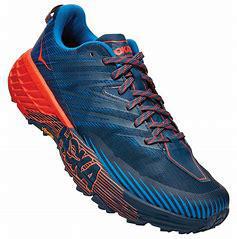
Brand: Hoka
Model: 100